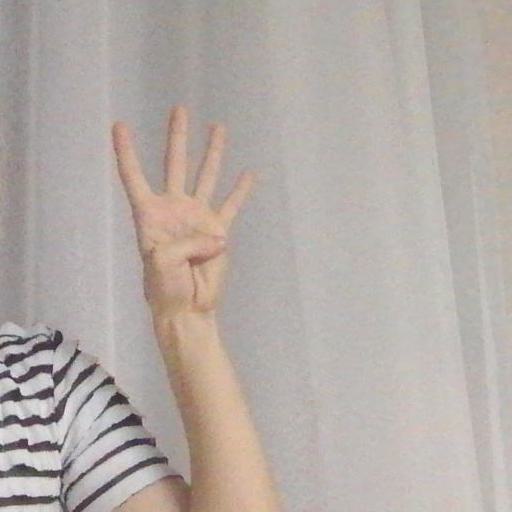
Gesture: four